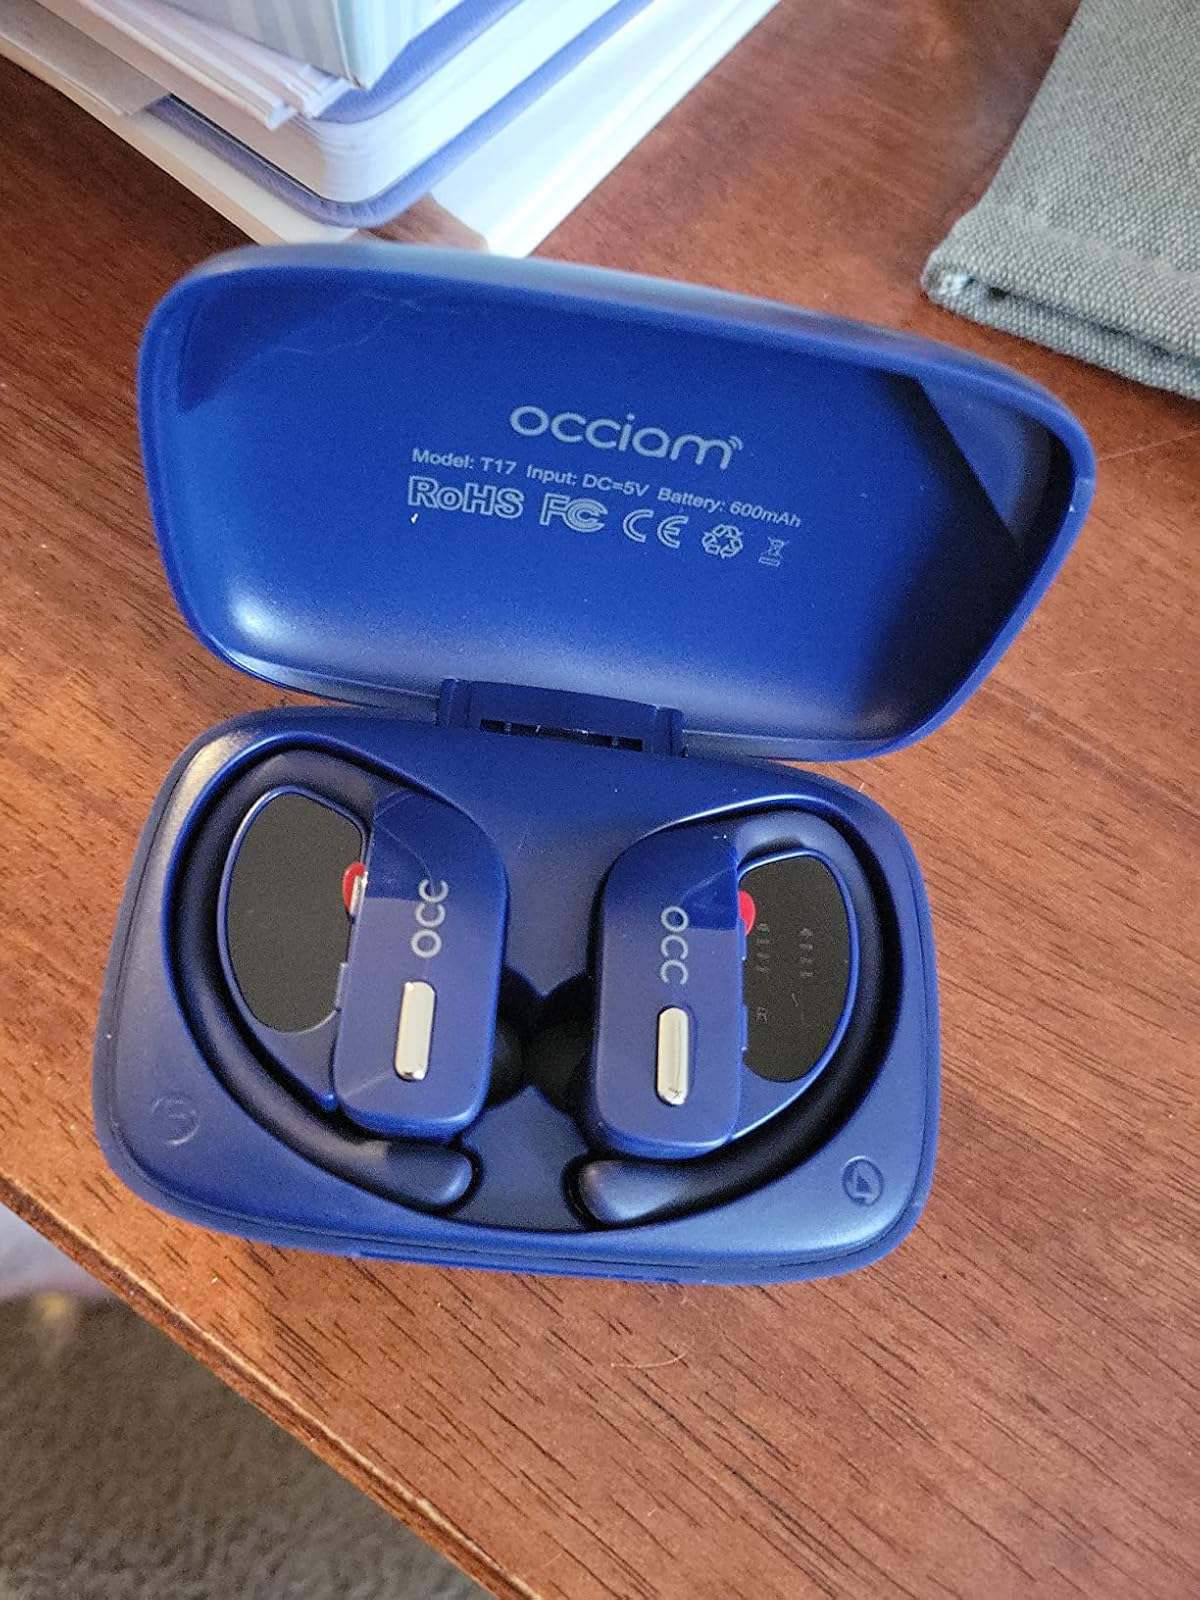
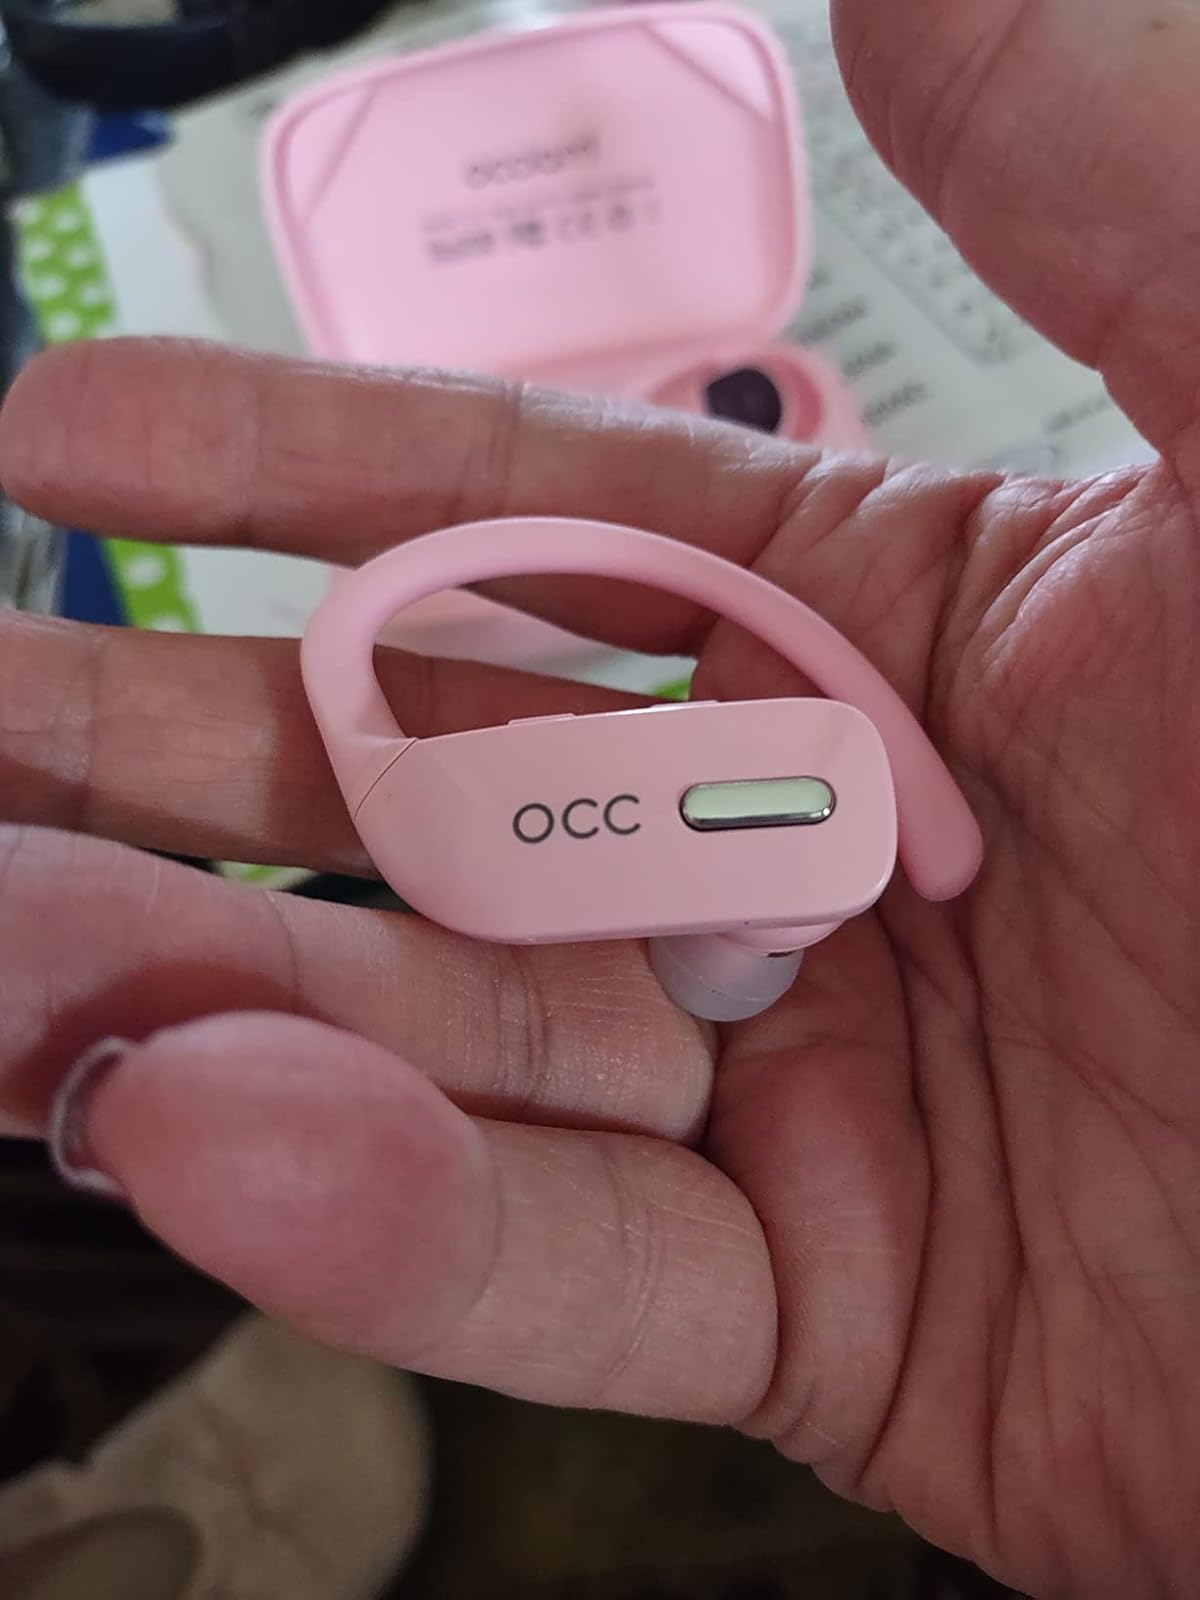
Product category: earbuds
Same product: no